Trematoda in Kuwait

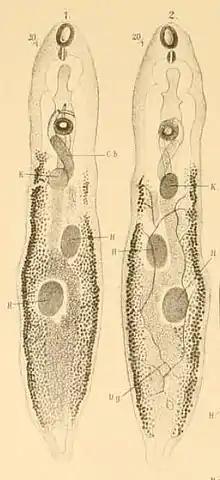
Trematoda

Trematoda is a whole-living worm that lives in different parts of the host's body, some of which live in bile ducts. These are called hepatic worms such as Fasciola species, including species that live in the intestines such as the genus Heterophyes, including those living in blood vessels such as the genus that causes schistosomiasis, the genus of Schistosoma. Including what lives in the lung such as the genus of Paragonimus.